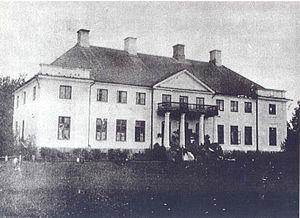
Le château de Sargvere est un château baroque situé à Sargvere dans la commune de Paide en Estonie. Il faisait partie du temps de l'Empire russe de la paroisse de St. Petri in Jerwen et du district de Jerwen du gouvernement d'Estland.